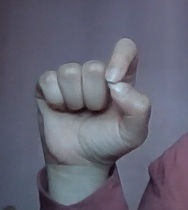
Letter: fa